Palazzo Salviati (Rome)

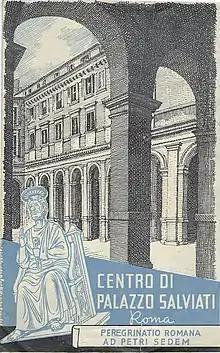
Flyer of the Palazzo Salvati as reception center for pilgrims of the Holy Year 1950

The palace was built in the first half of 16th century by Filippo Adimari, "Camerlengo" of Pope Leo X, on a plot of land for vineyard owned by Orazio Farnese.